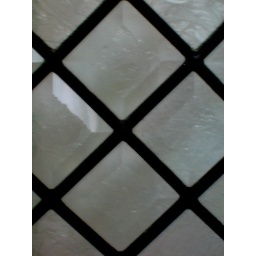
detail of a door in our house